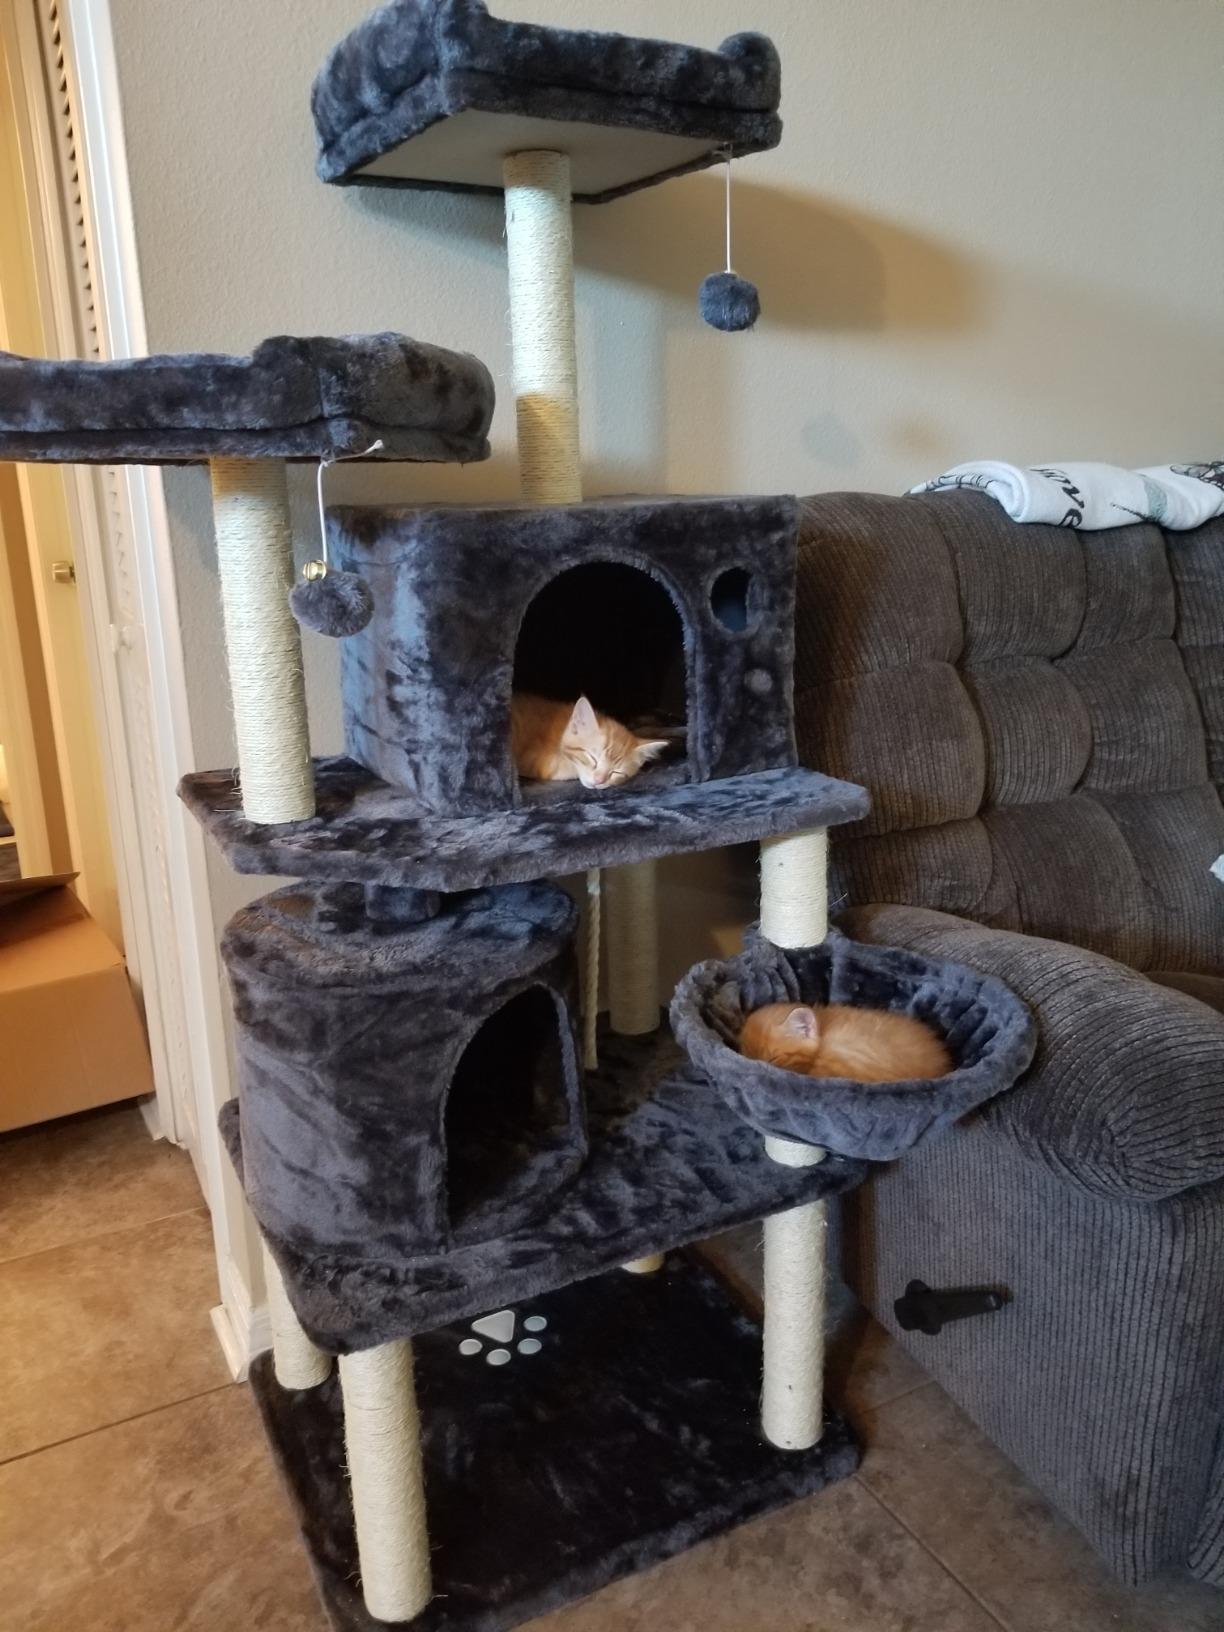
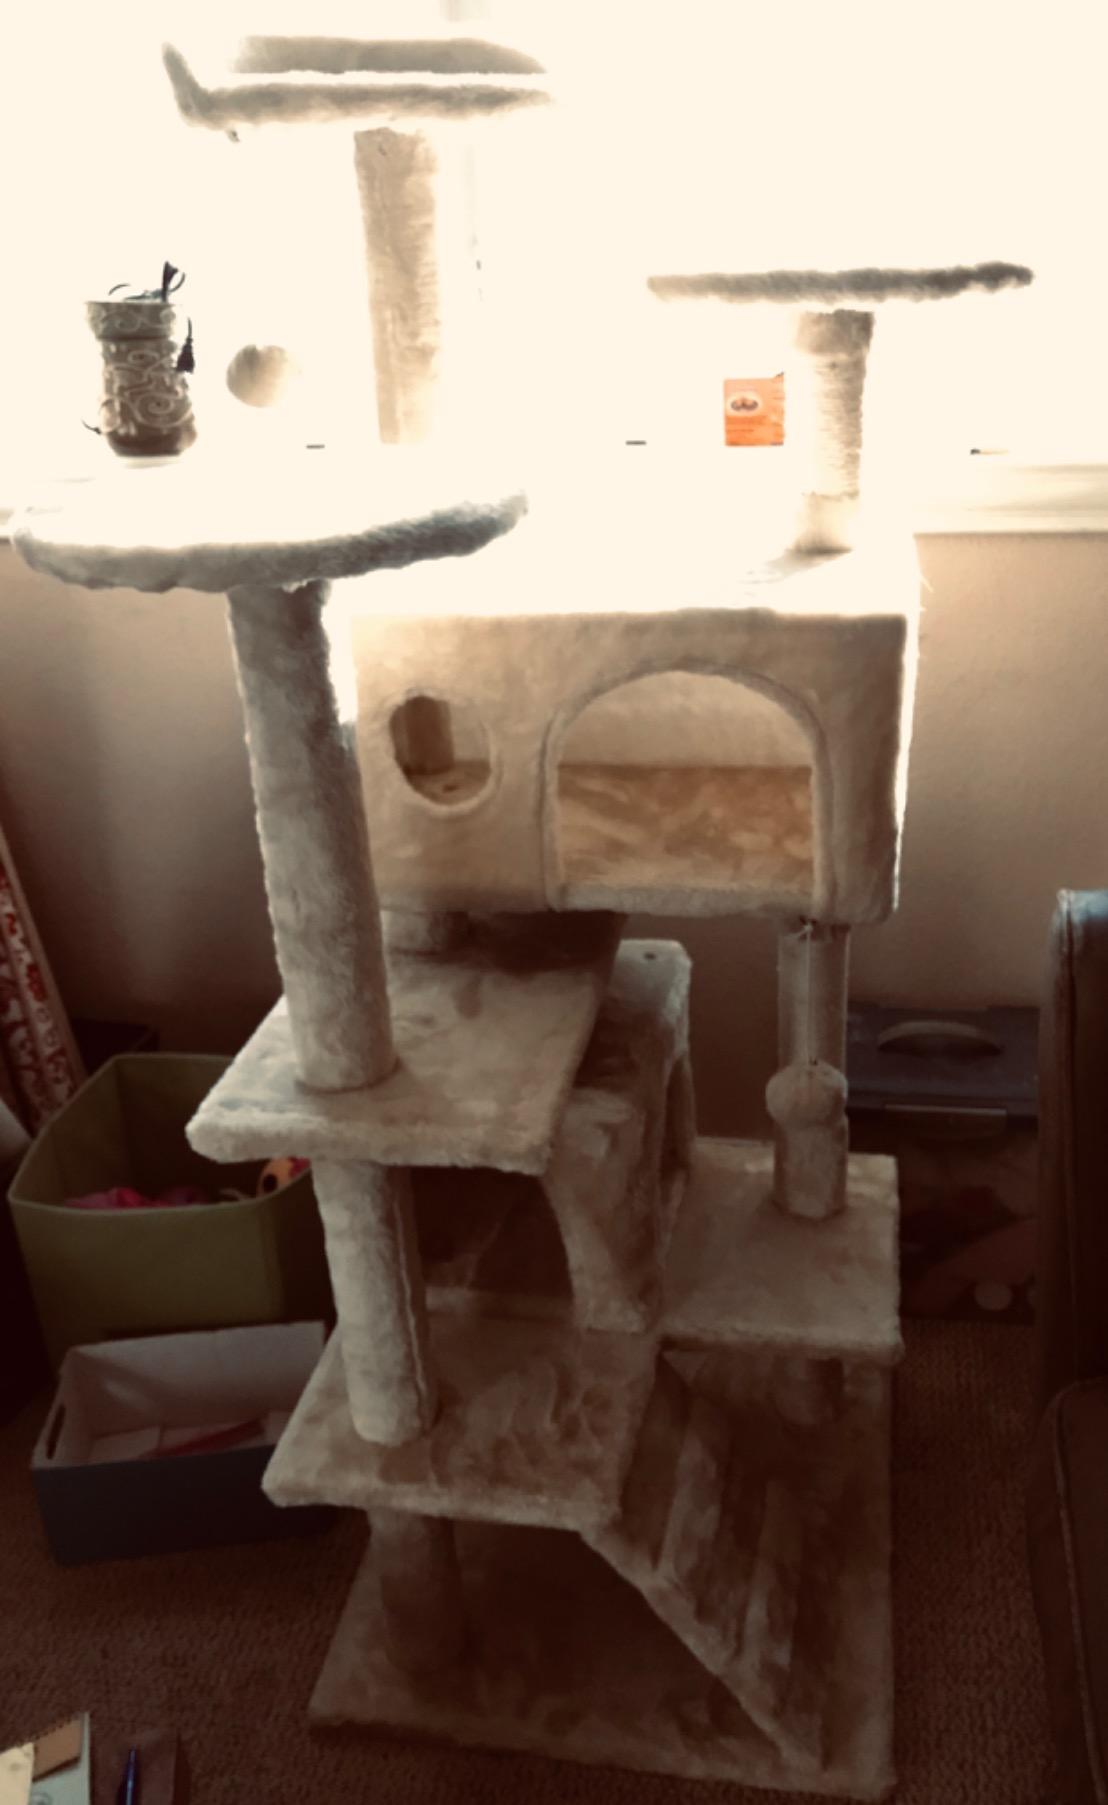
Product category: items_cat tree
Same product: no